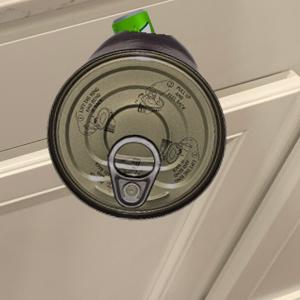
Label: cans